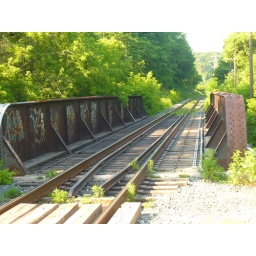
A railroad bridge in the Don Valley, Toronto.